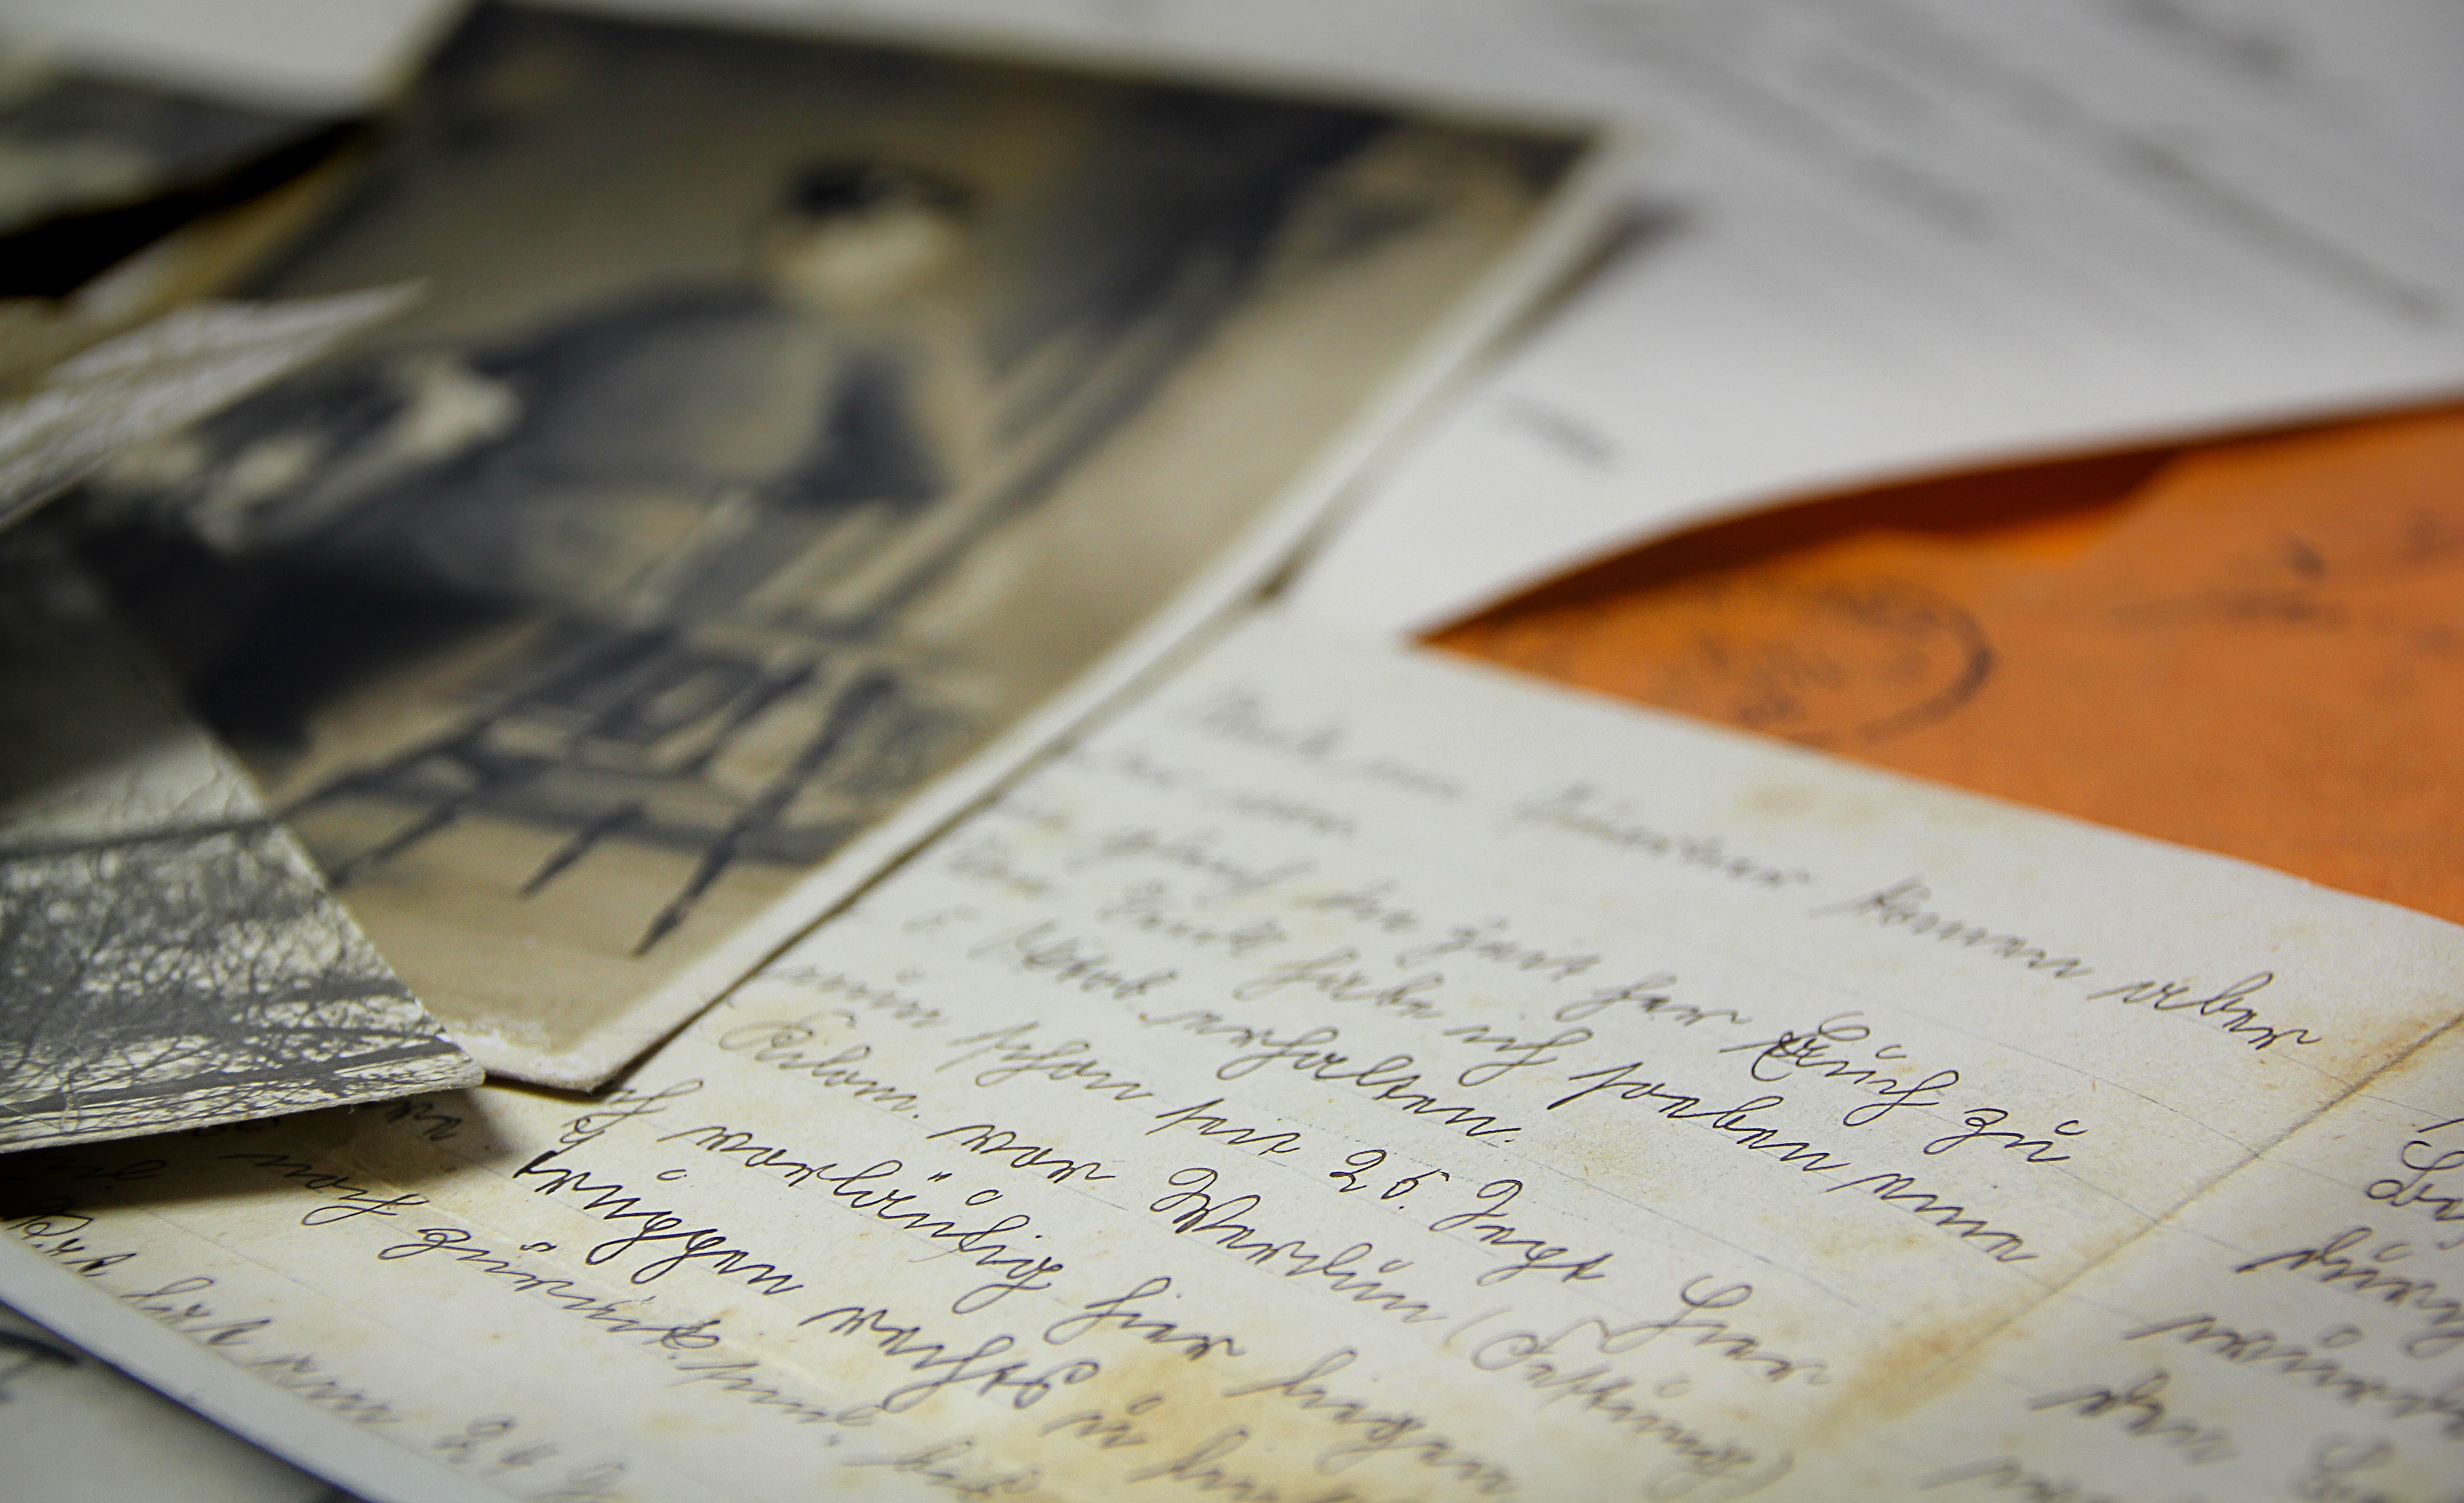
writing, vintage, old, nostalgia, close up, brand, font, background, handwriting, letters, calligraphy, document, shape, old german, world war i, s tterlin, feldpost